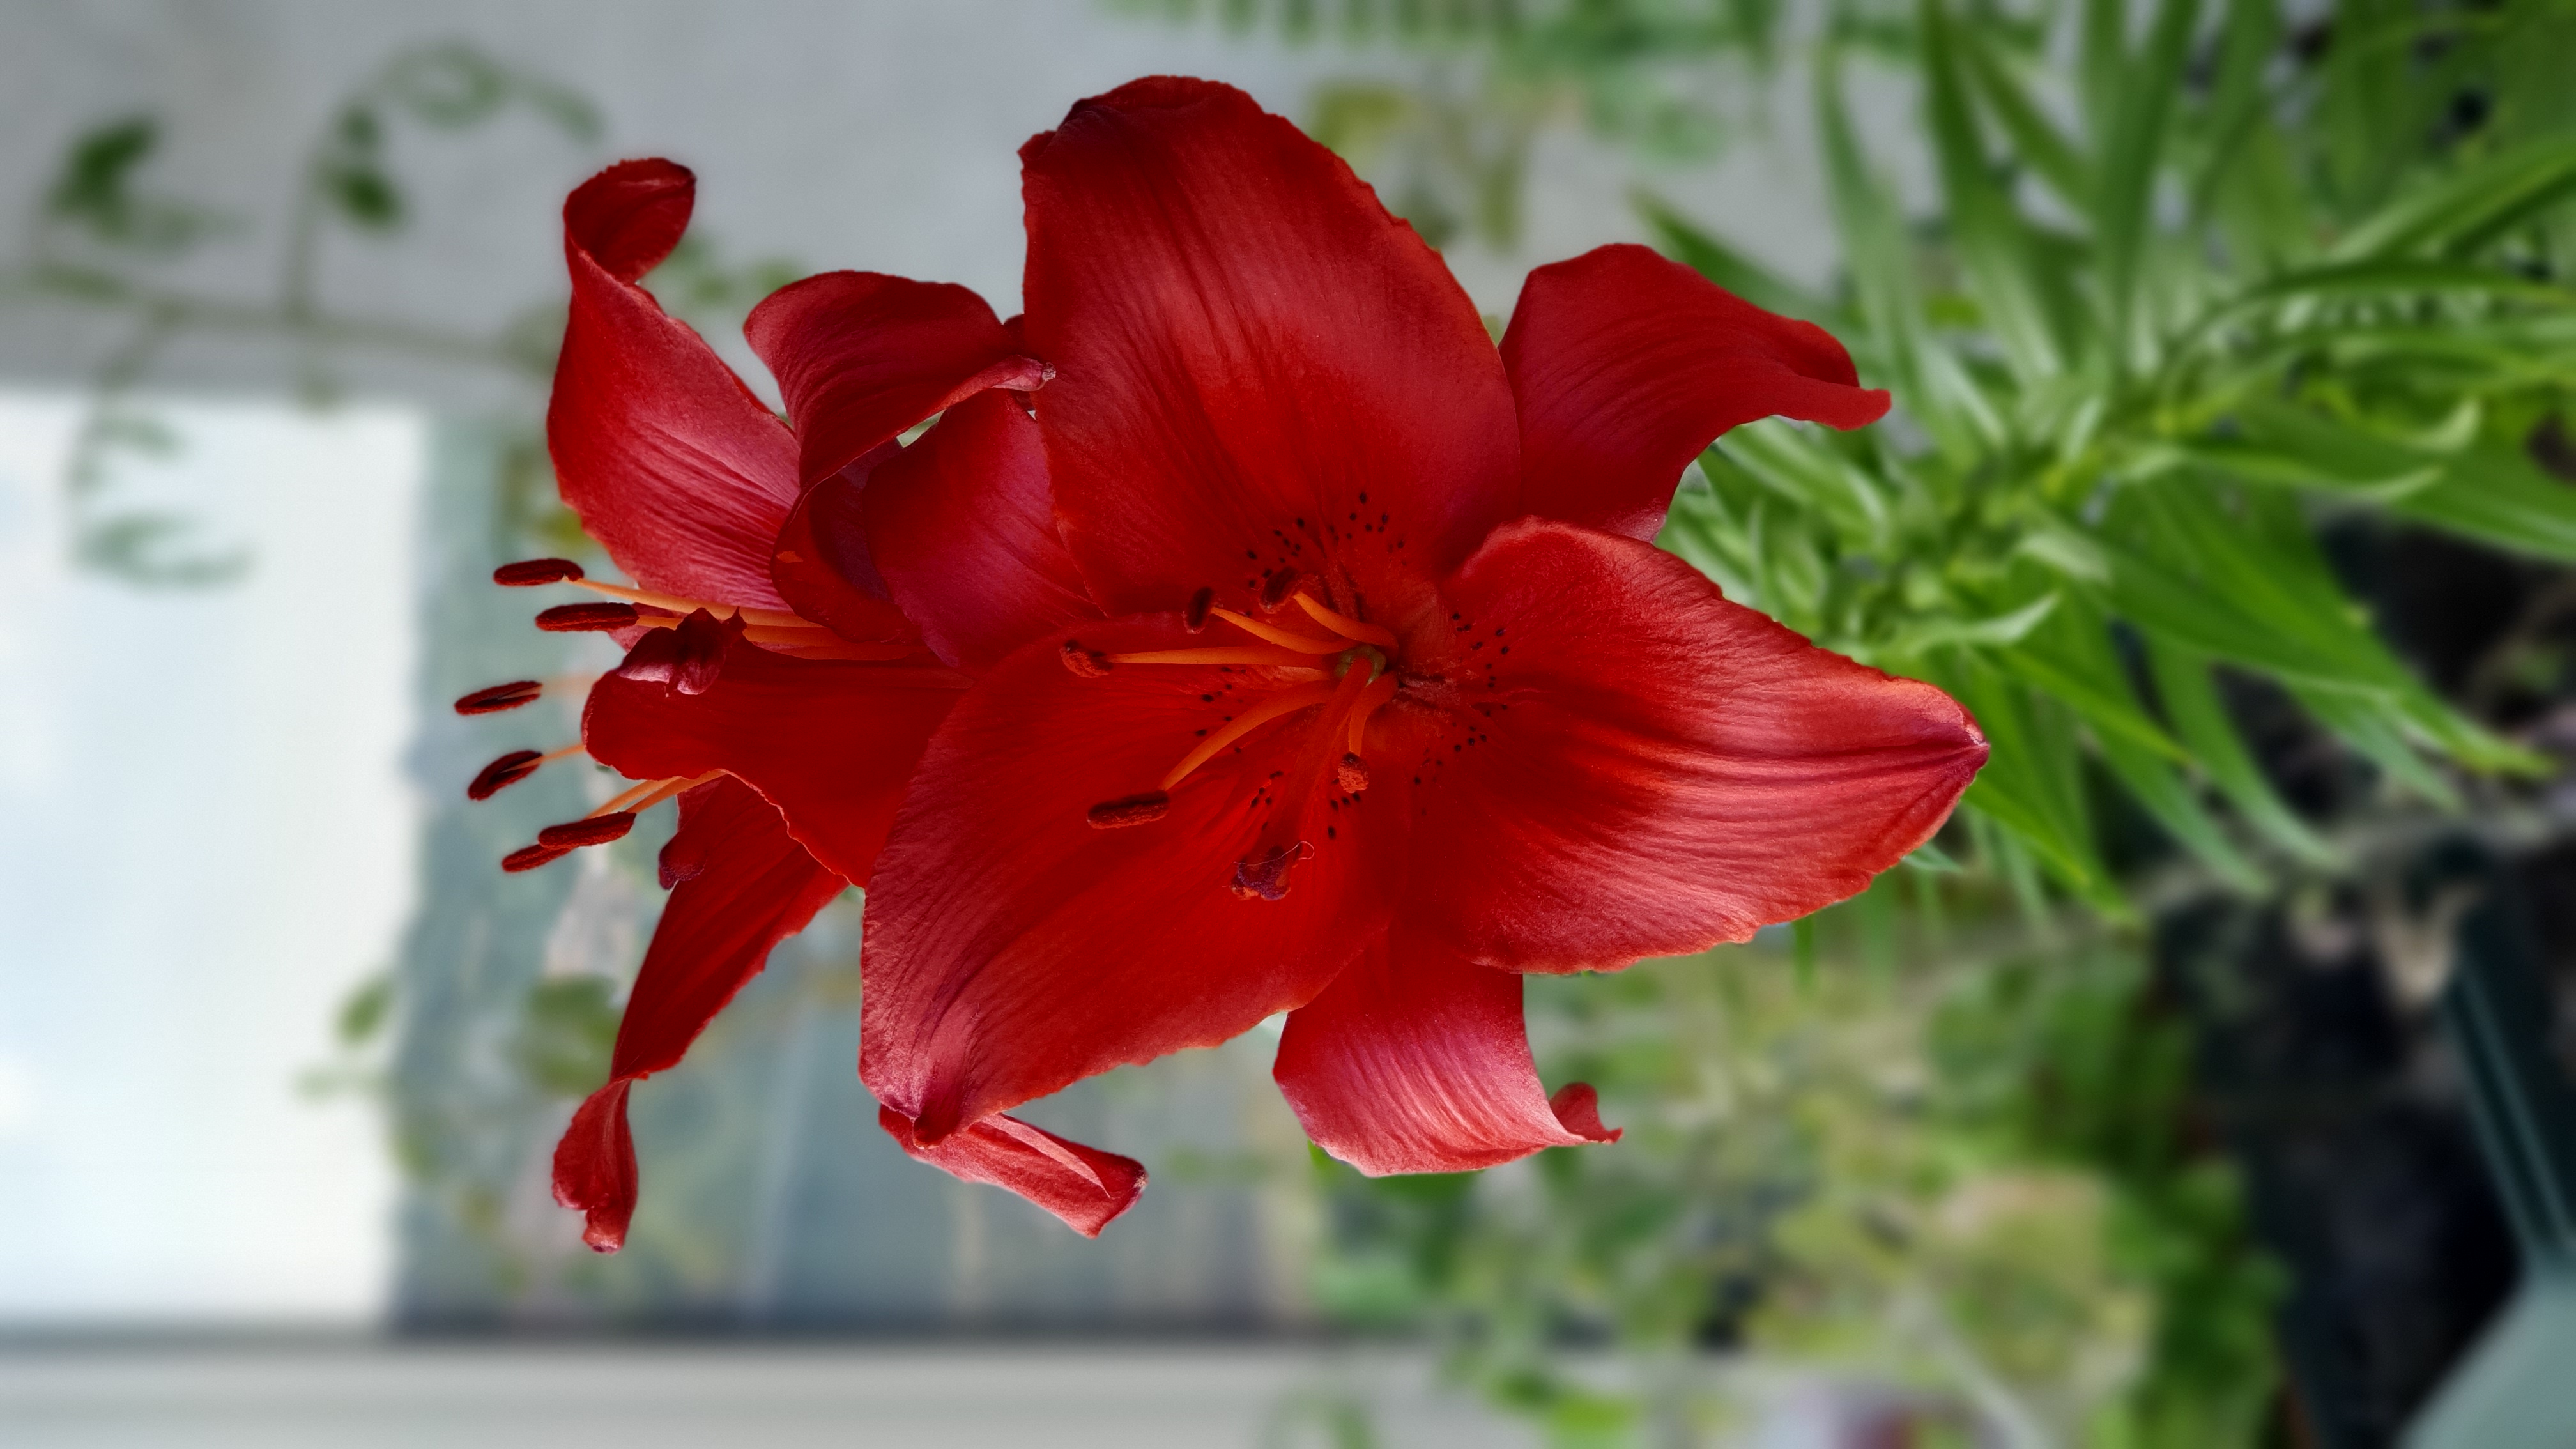
flower, flowering plant, red, petal, plant, lily, botany, hippeastrum, lily family, hibiscus, geraniaceae, alstroemeriaceae, amaryllis family, annual plant, geranium, wildflower, perennial plant